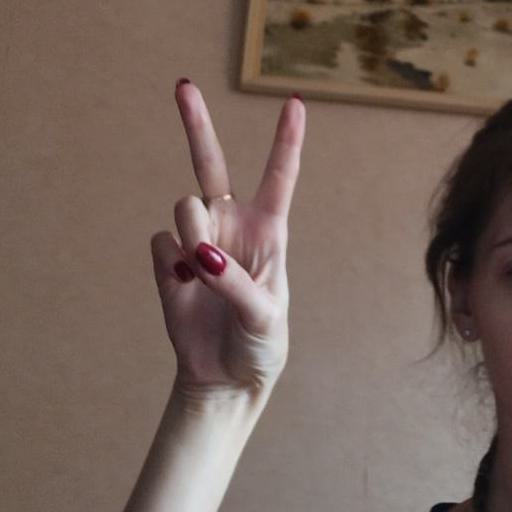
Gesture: peace